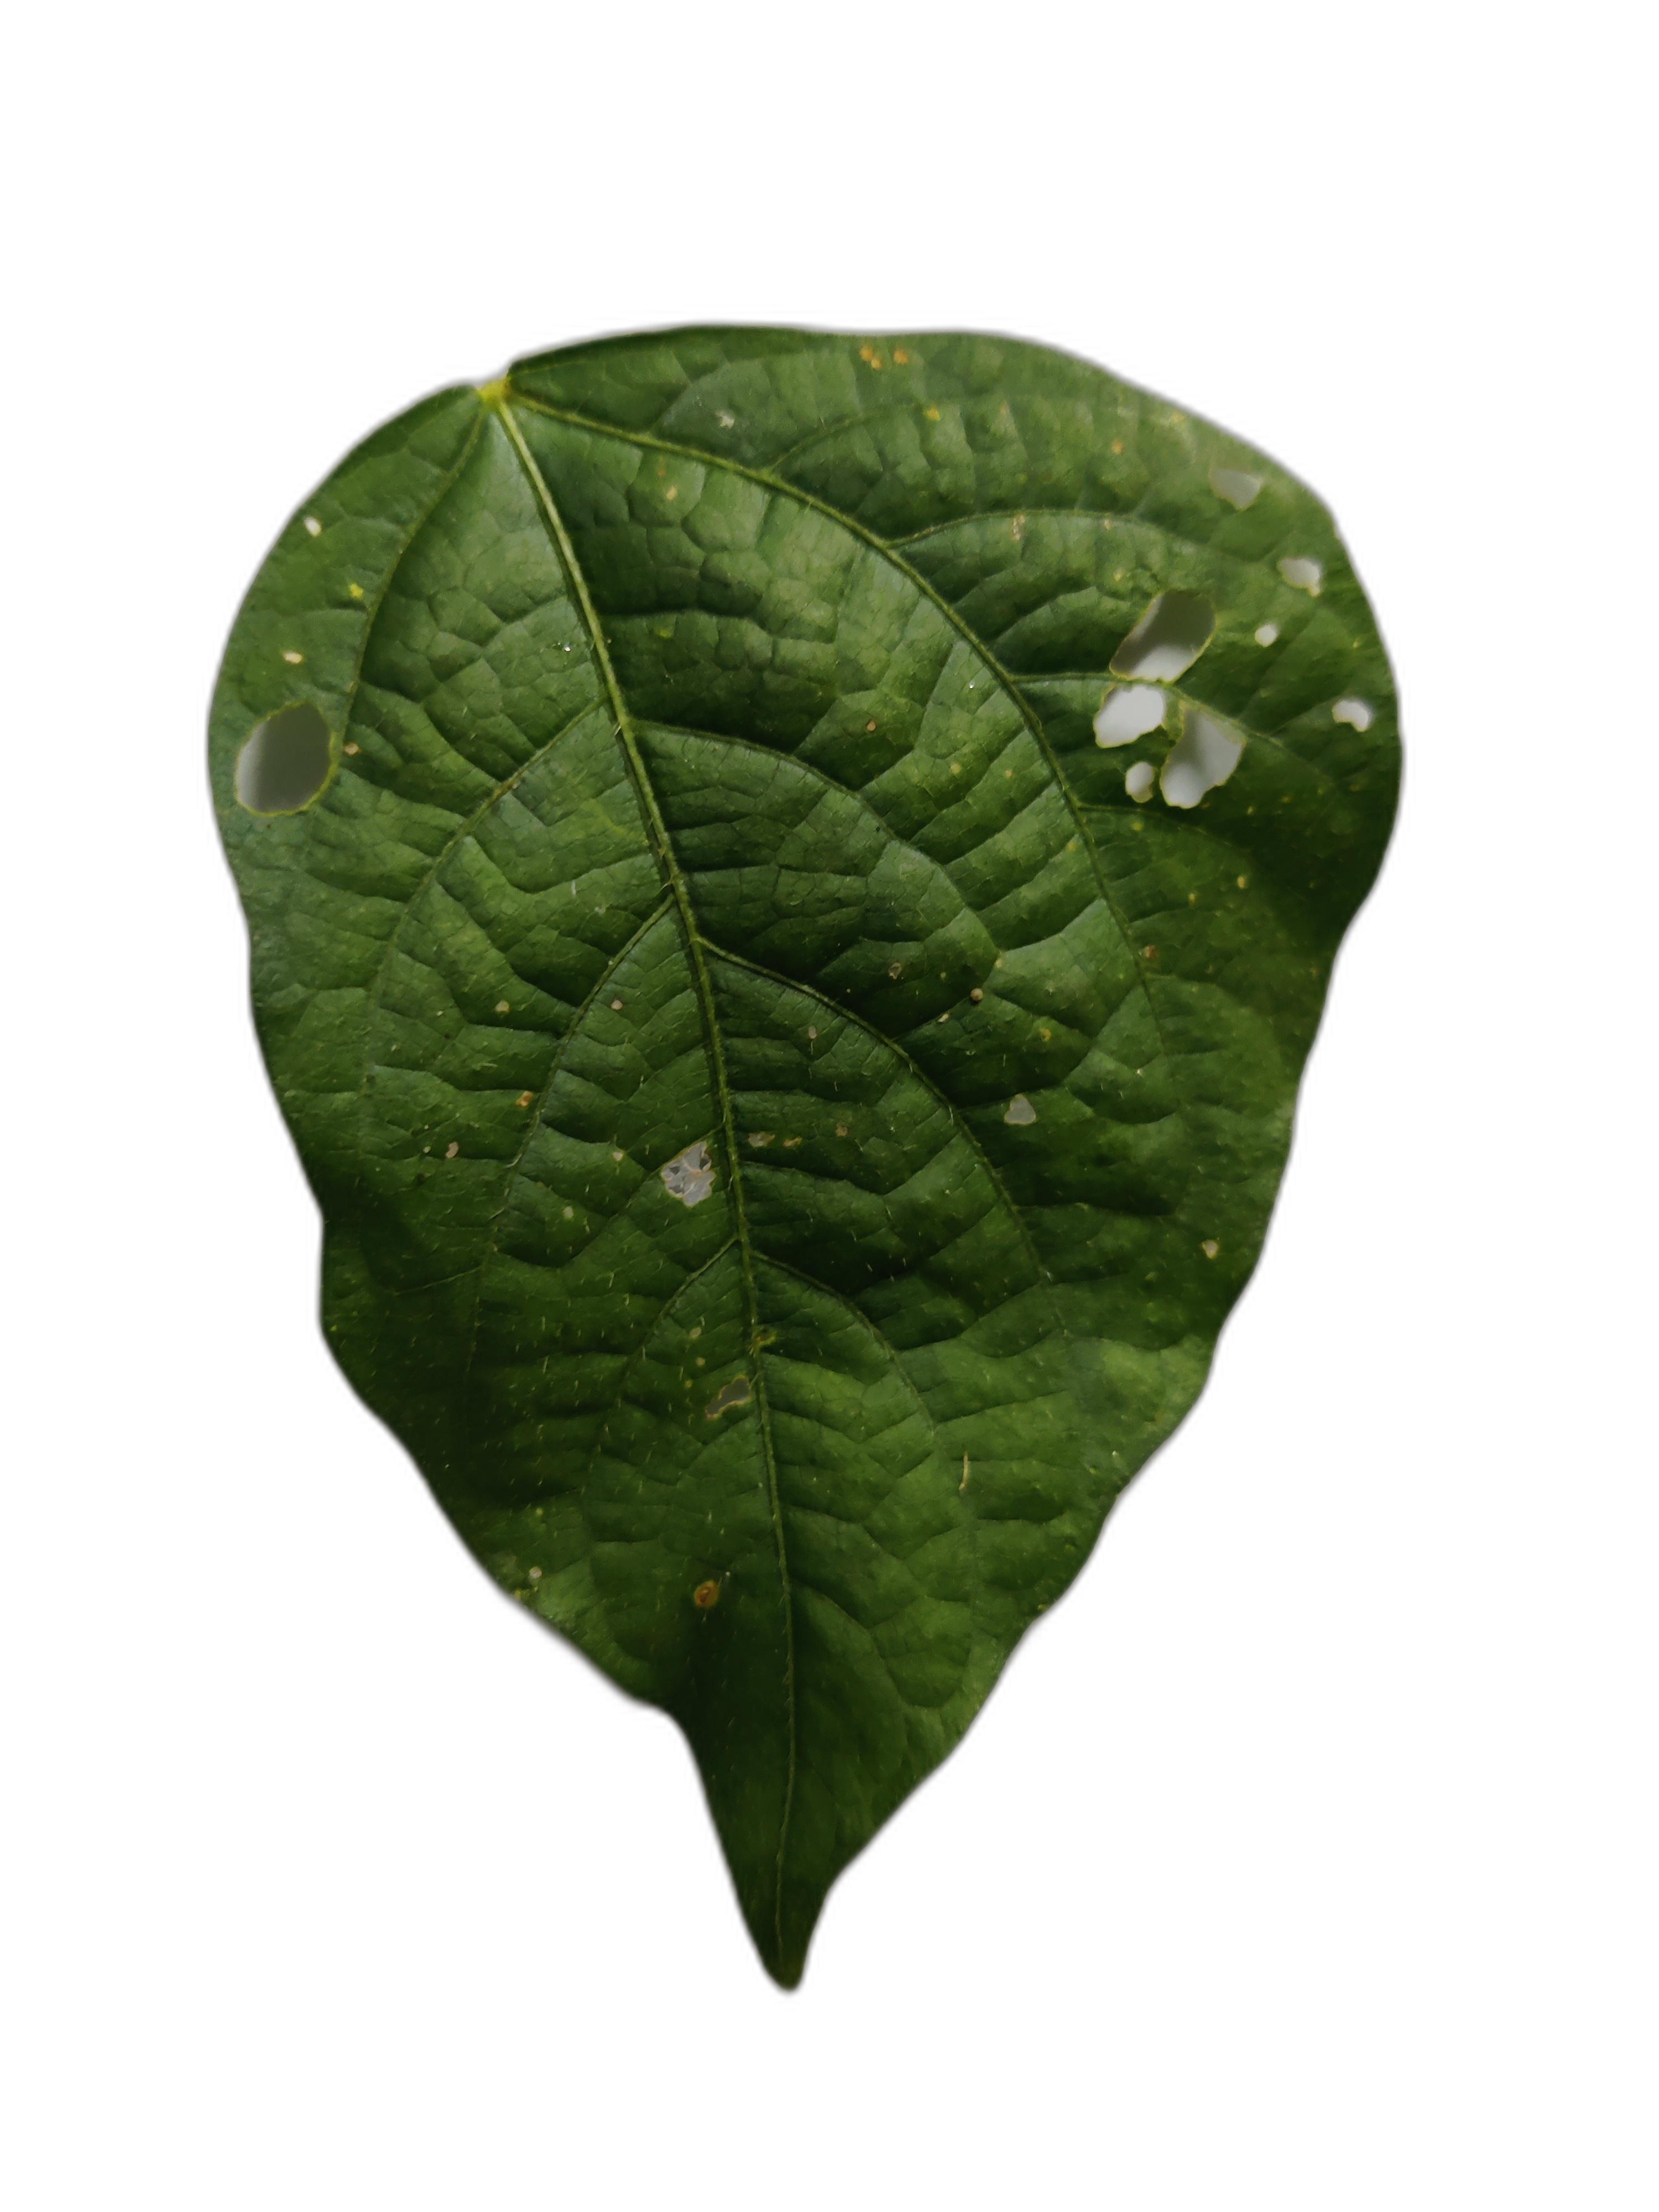
Label: Cercospora leaf spot